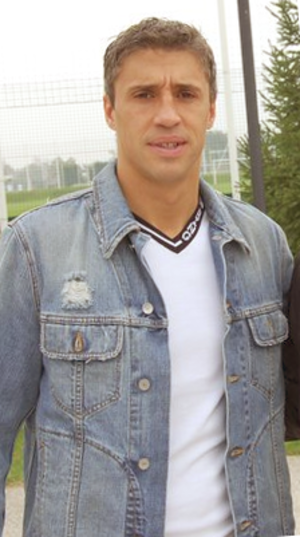
Hernán Jorge Crespo, né le 5 juillet 1975 à Florida, est un footballeur international argentin. Durant sa carrière de joueur, il évoluait au poste d'avant-centre. Il est désormais entraîneur.